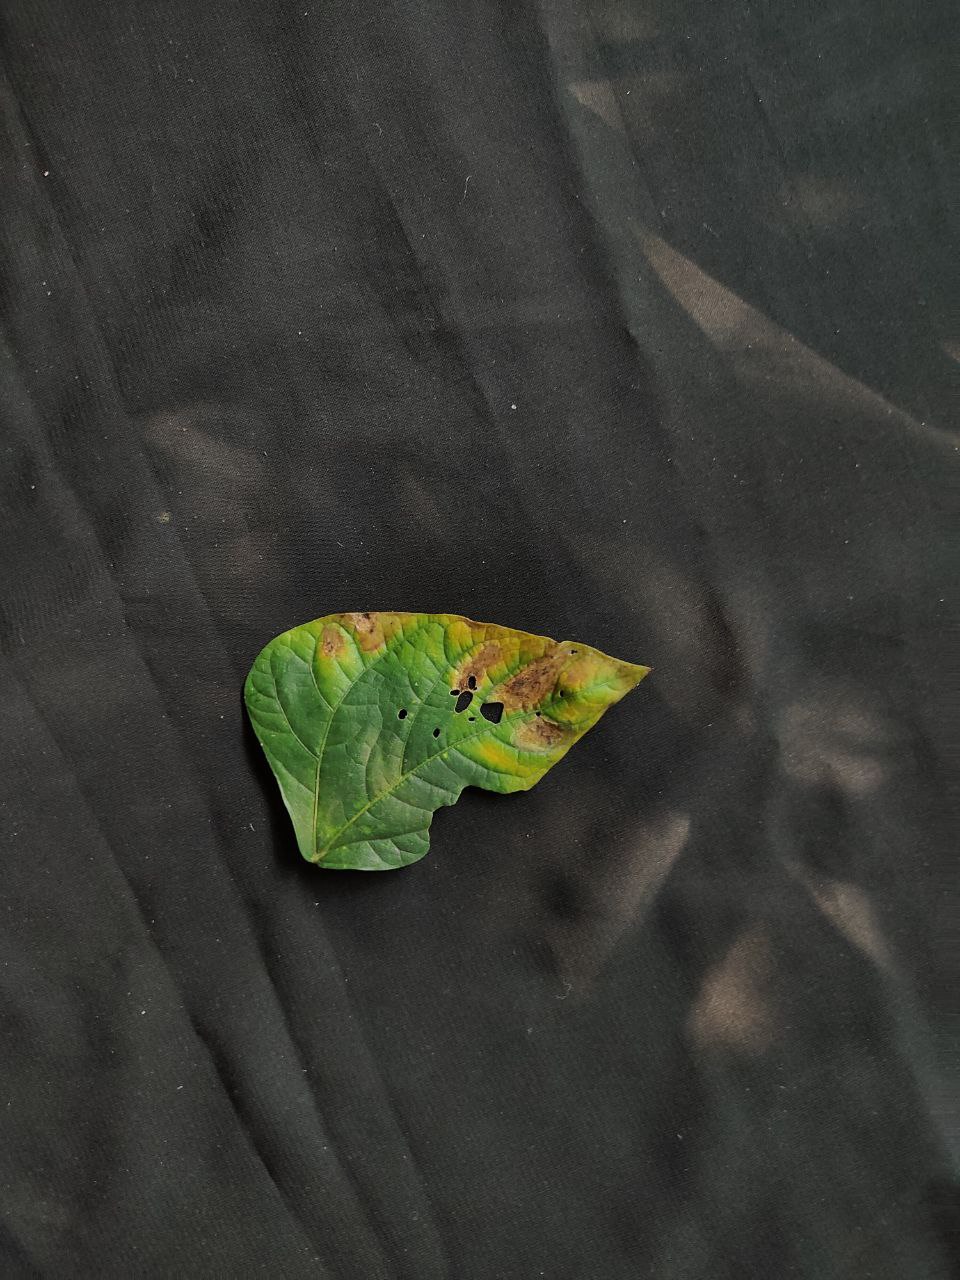
Crop: cowpea
Leaf condition: Bacterial wilt